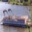
Label: ship